Ground turkey

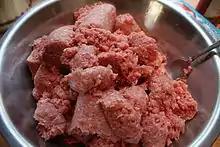
Ground turkey

Ground turkey, also known as turkey mince or minced turkey, is a mixture of dark and light turkey meat with remaining skin and visible fat processed together and minced until a "ground" form emerges. The turkey meat, skin, and fat is taken off the bone and processed with additives. The final product has specific characteristics that appeal to customers, including a non pink color and non crumbly texture. The composition of ground turkey is driven by market demand, availability, and meat prices. The majority of ground turkey is made from excess thighs and drumsticks rather than the more costly breast meat. Ground turkey is a common low-fat alternative for ground beef.